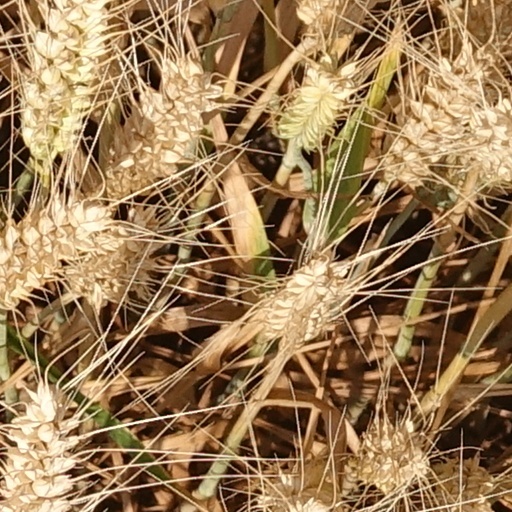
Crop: wheat